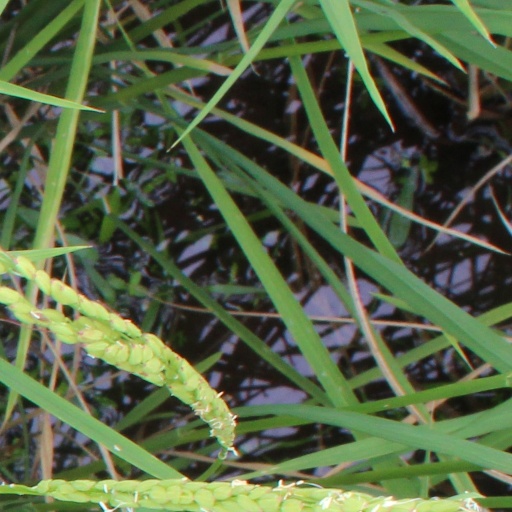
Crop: rice